Game On (British TV series)

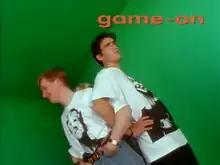

Game On is a British sitcom which ran for three series on BBC2 from 27 February 1995 to 6 February 1998.